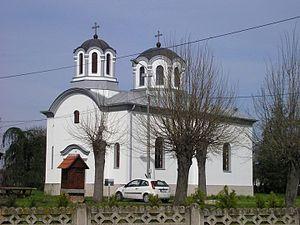
L'éparchie de Valjevo est une circonscription de l'Église orthodoxe serbe. Elle a son siège à Valjevo et, en 2016, elle a à sa tête l'évêque Milutin.
Ljubinić est un village de Serbie situé dans la municipalité d’Obrenovac et sur le territoire de la Ville de Belgrade. Au recensement de 2011, il comptait 775 habitants.